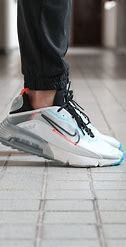
Brand: Nike
Model: Air Max 2090